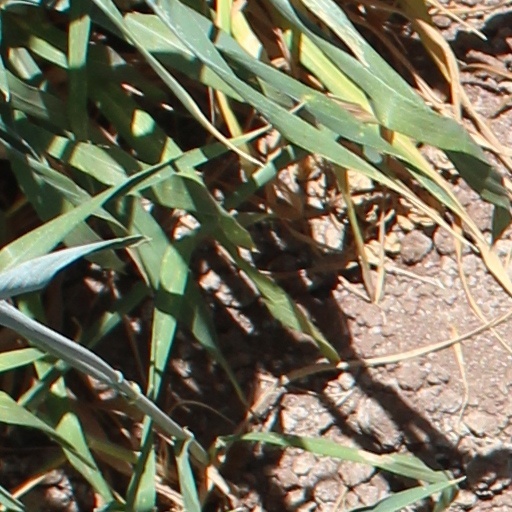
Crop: wheat